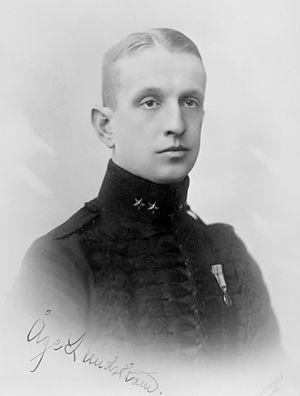
Åge Lundström, né le 8 juin 1890 à Stockholm et mort le 26 septembre 1975 à Landskrona, est un cavalier suédois de concours complet et de saut d'obstacles, et un général de l'Armée de l'air suédoise.